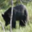
Label: bear